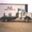
Label: truck